Richard Friedländer

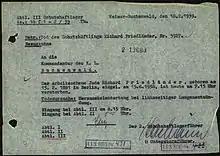
Death report (Buchenwald)

On 15 June 1938, Friedlander was deported to Buchenwald concentration camp during "Aktion Arbeitsscheu Reich". Already injured, the hard work and catastrophic living conditions led to his early death. His death certificate listed the cause of death as "heart muscle failure".